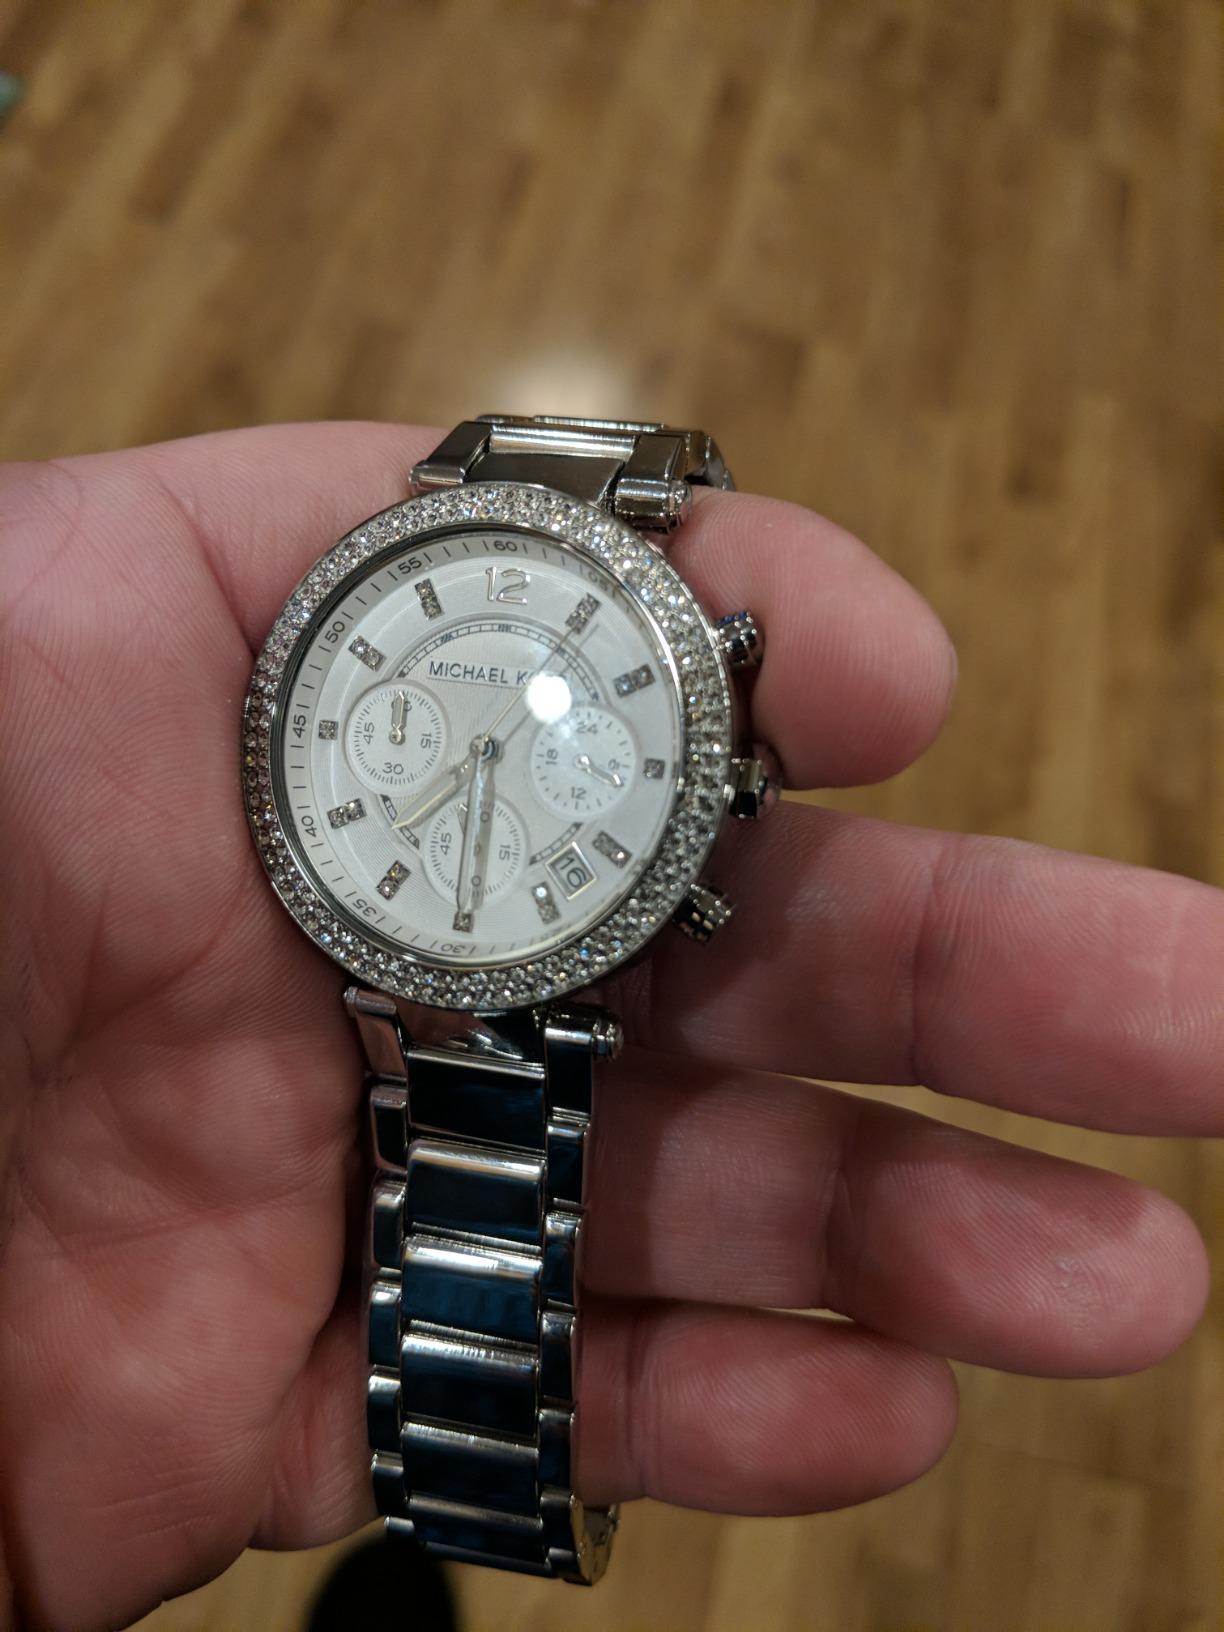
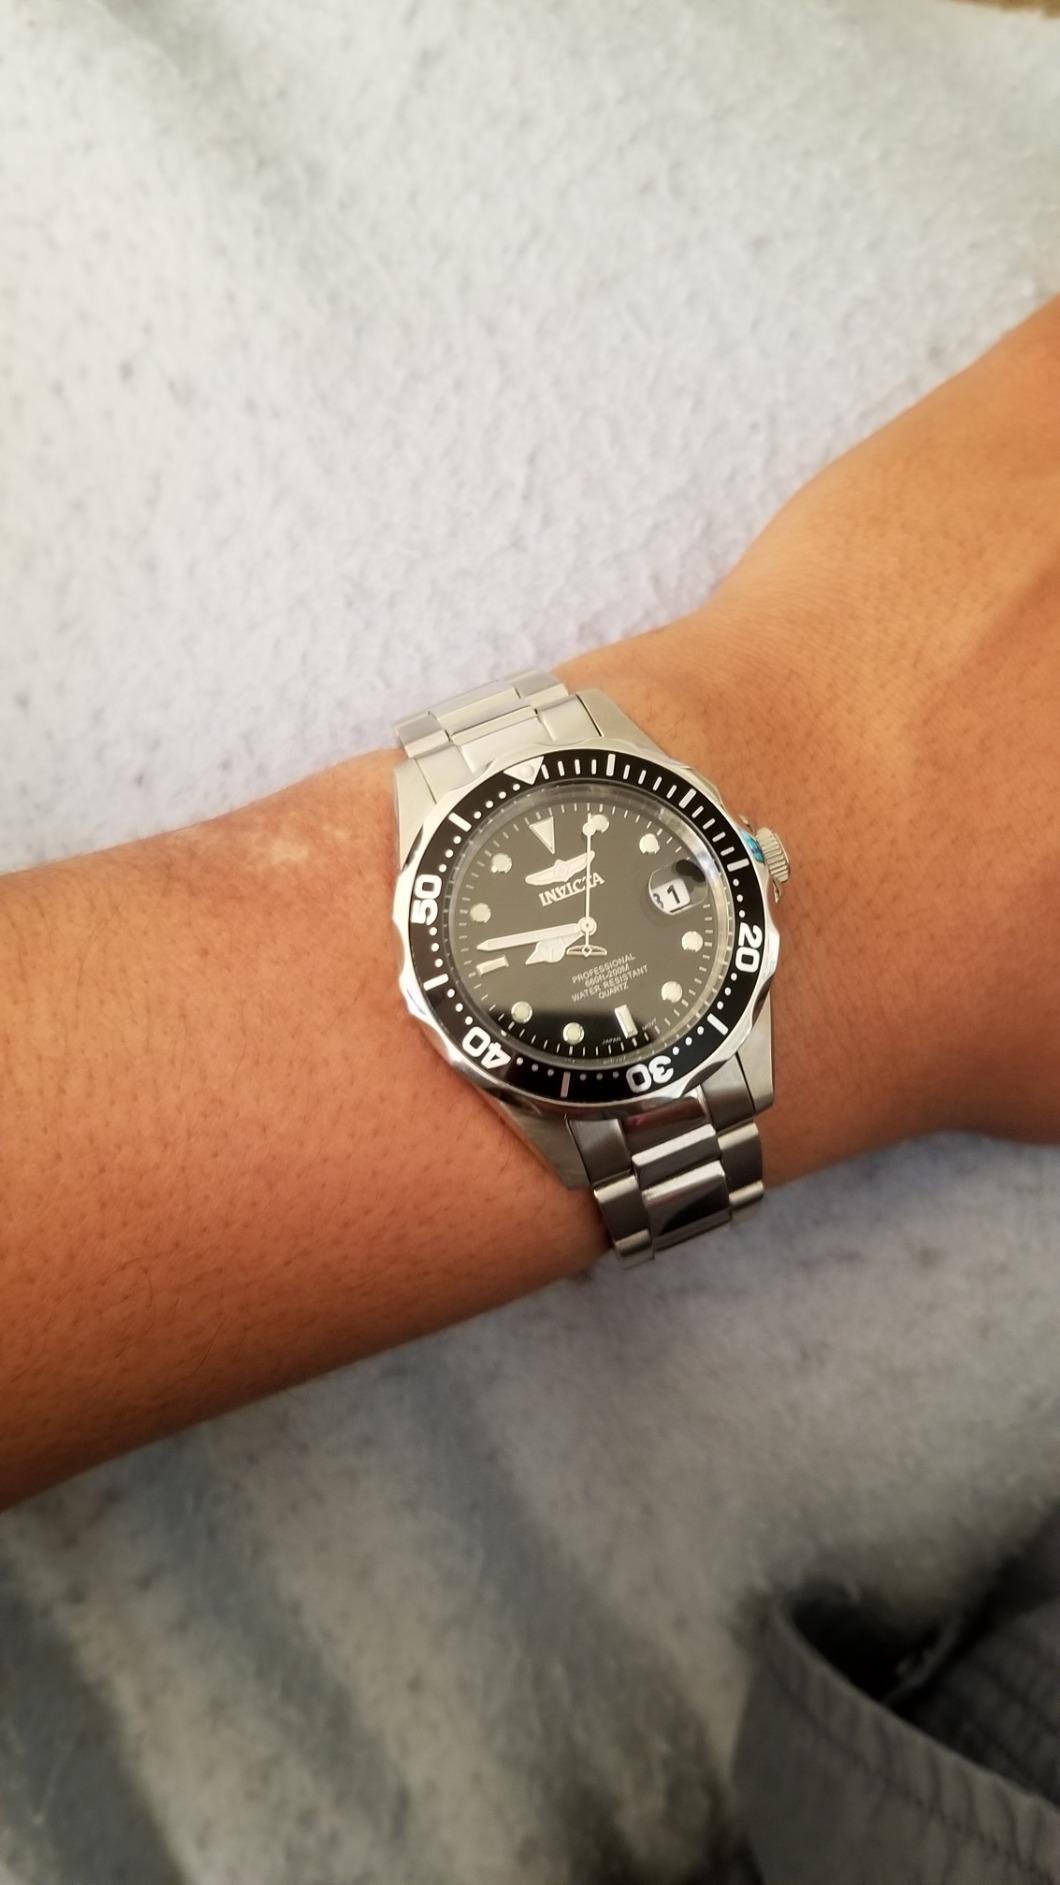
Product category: accessories_watch
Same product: no